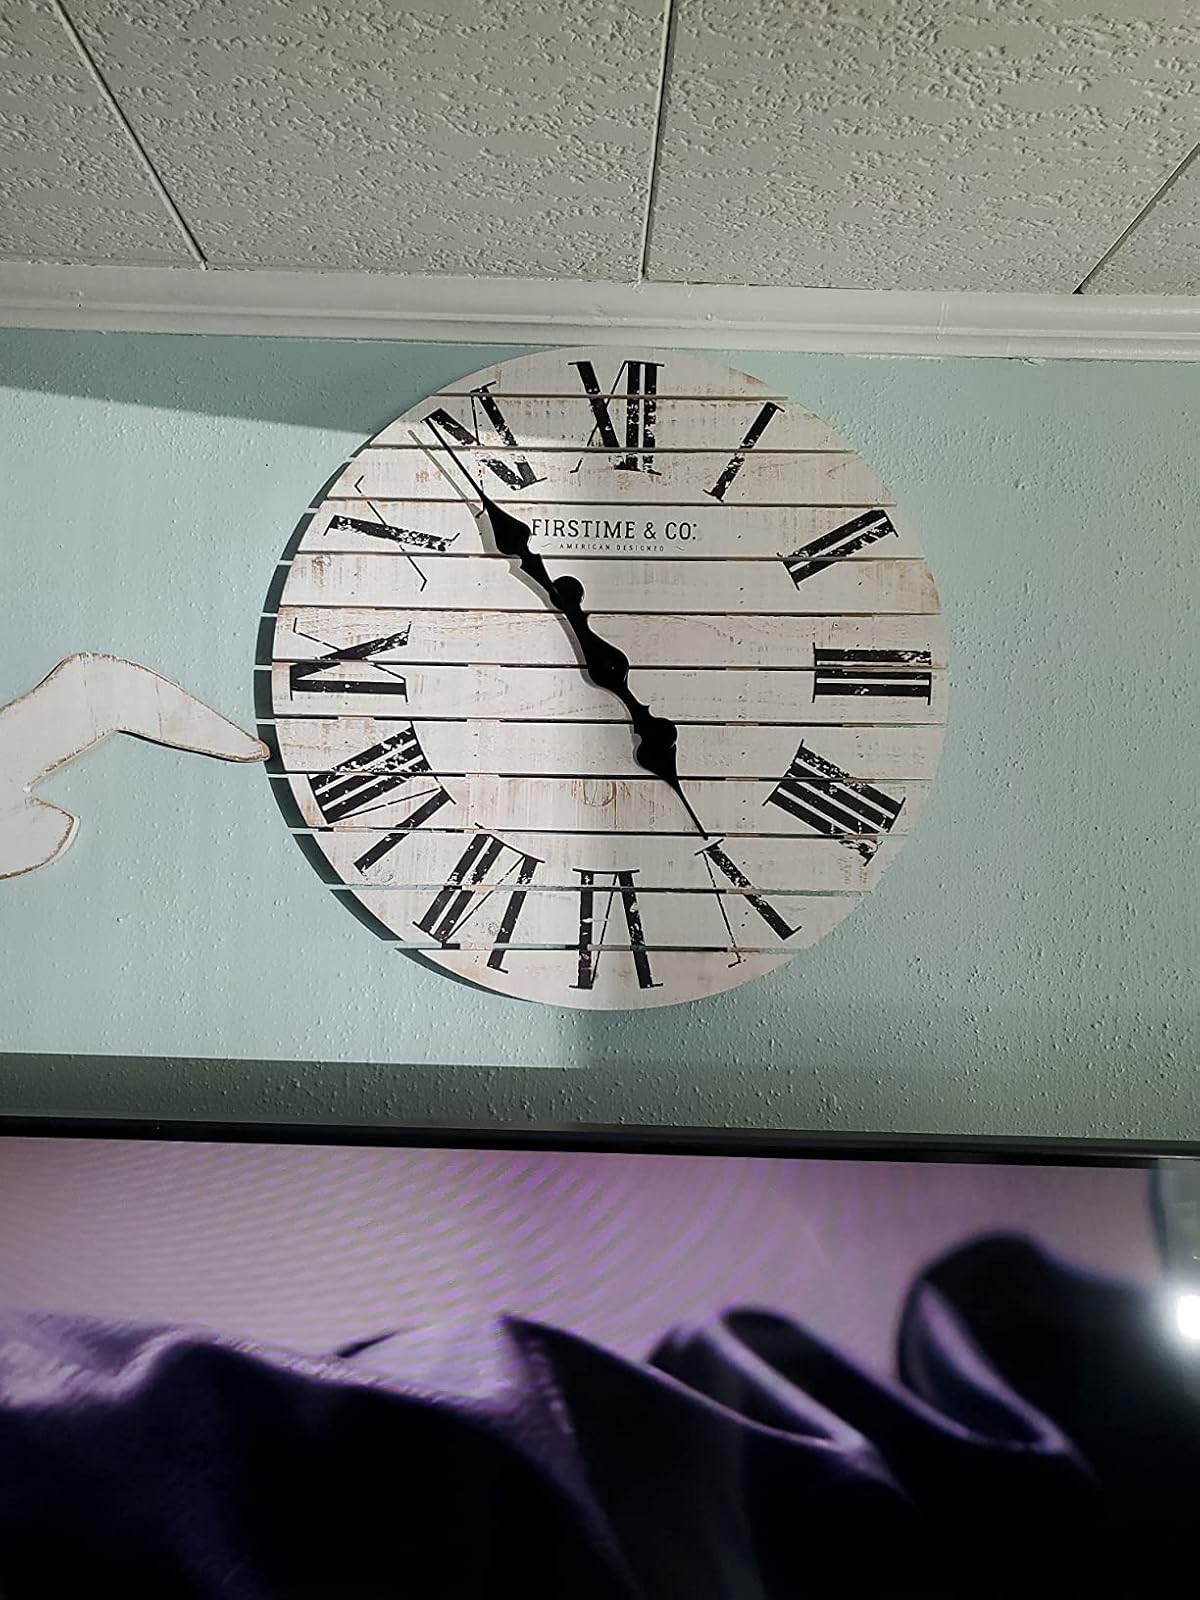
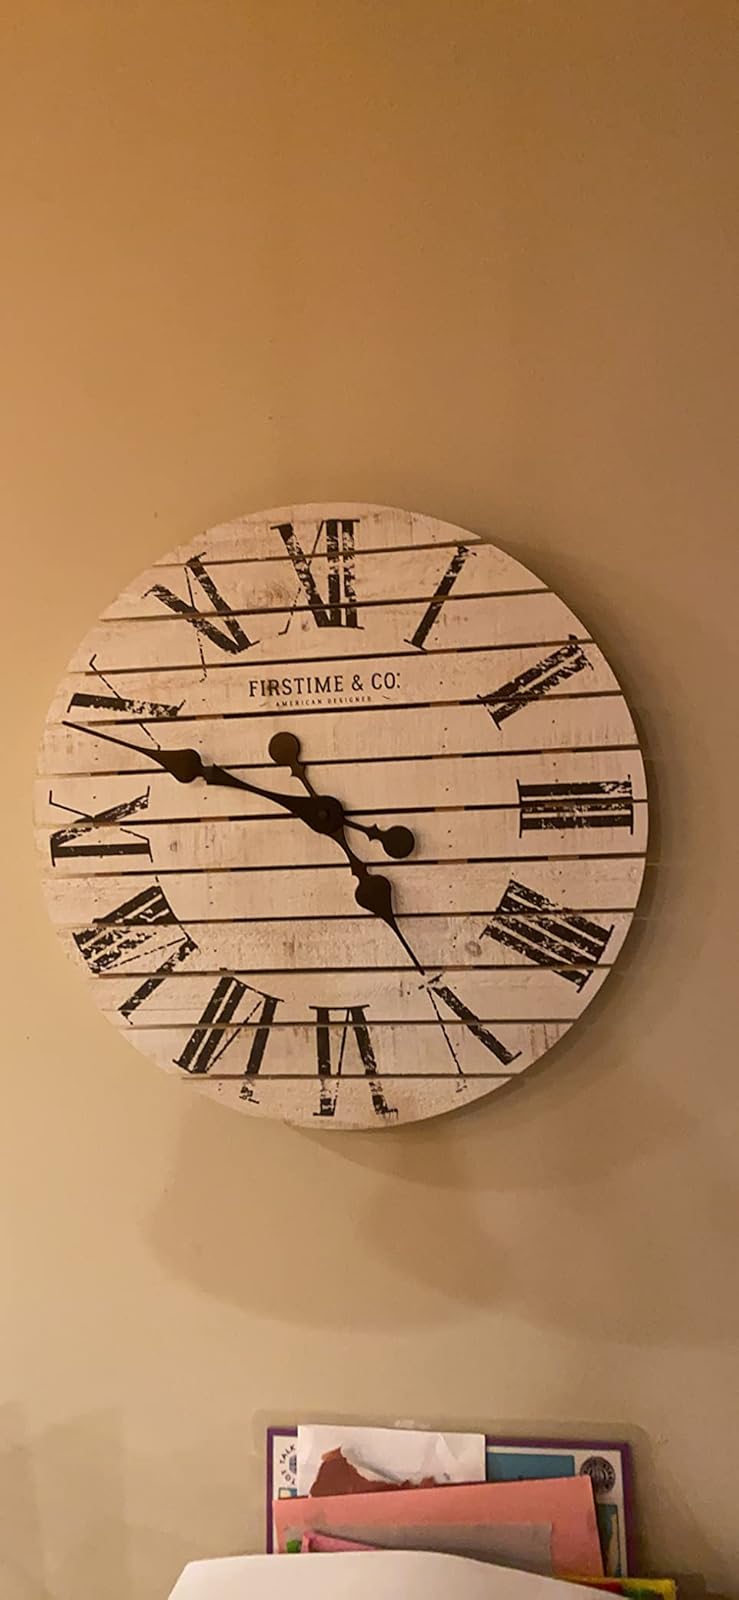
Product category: clock
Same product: yes